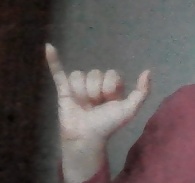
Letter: ya